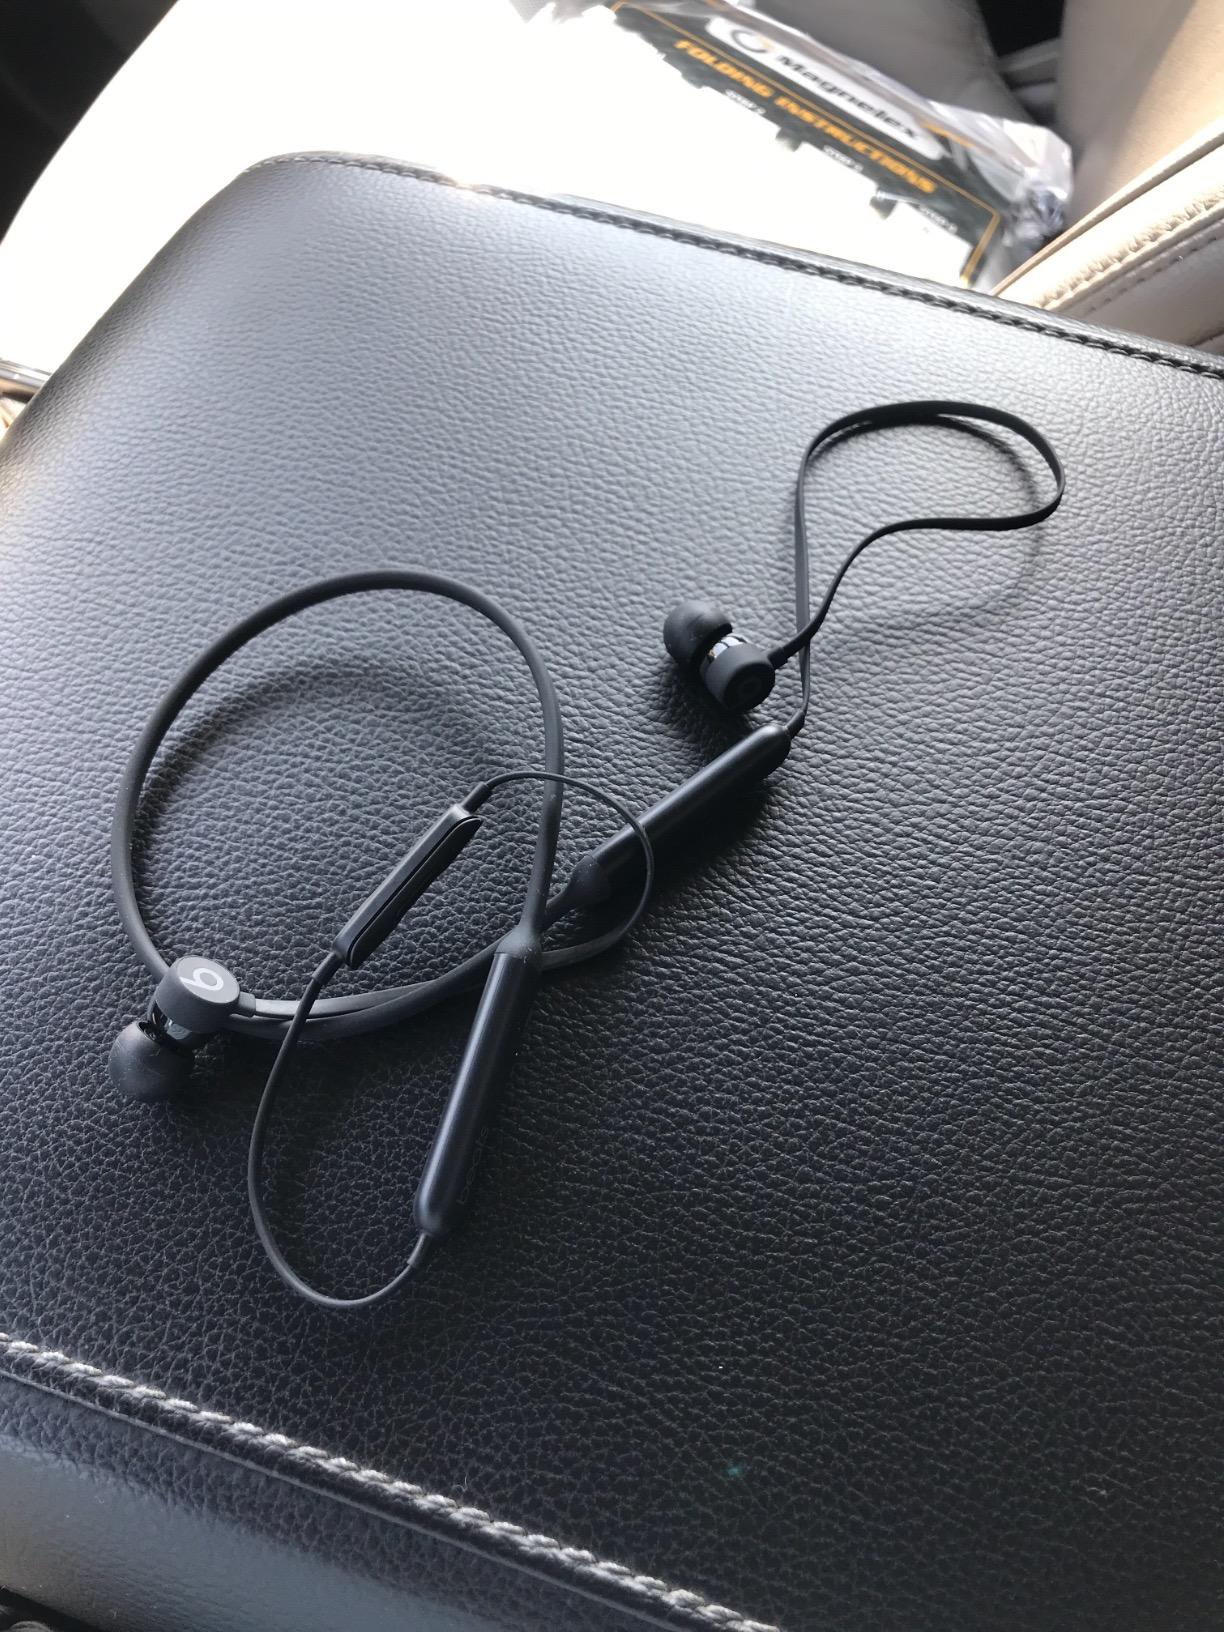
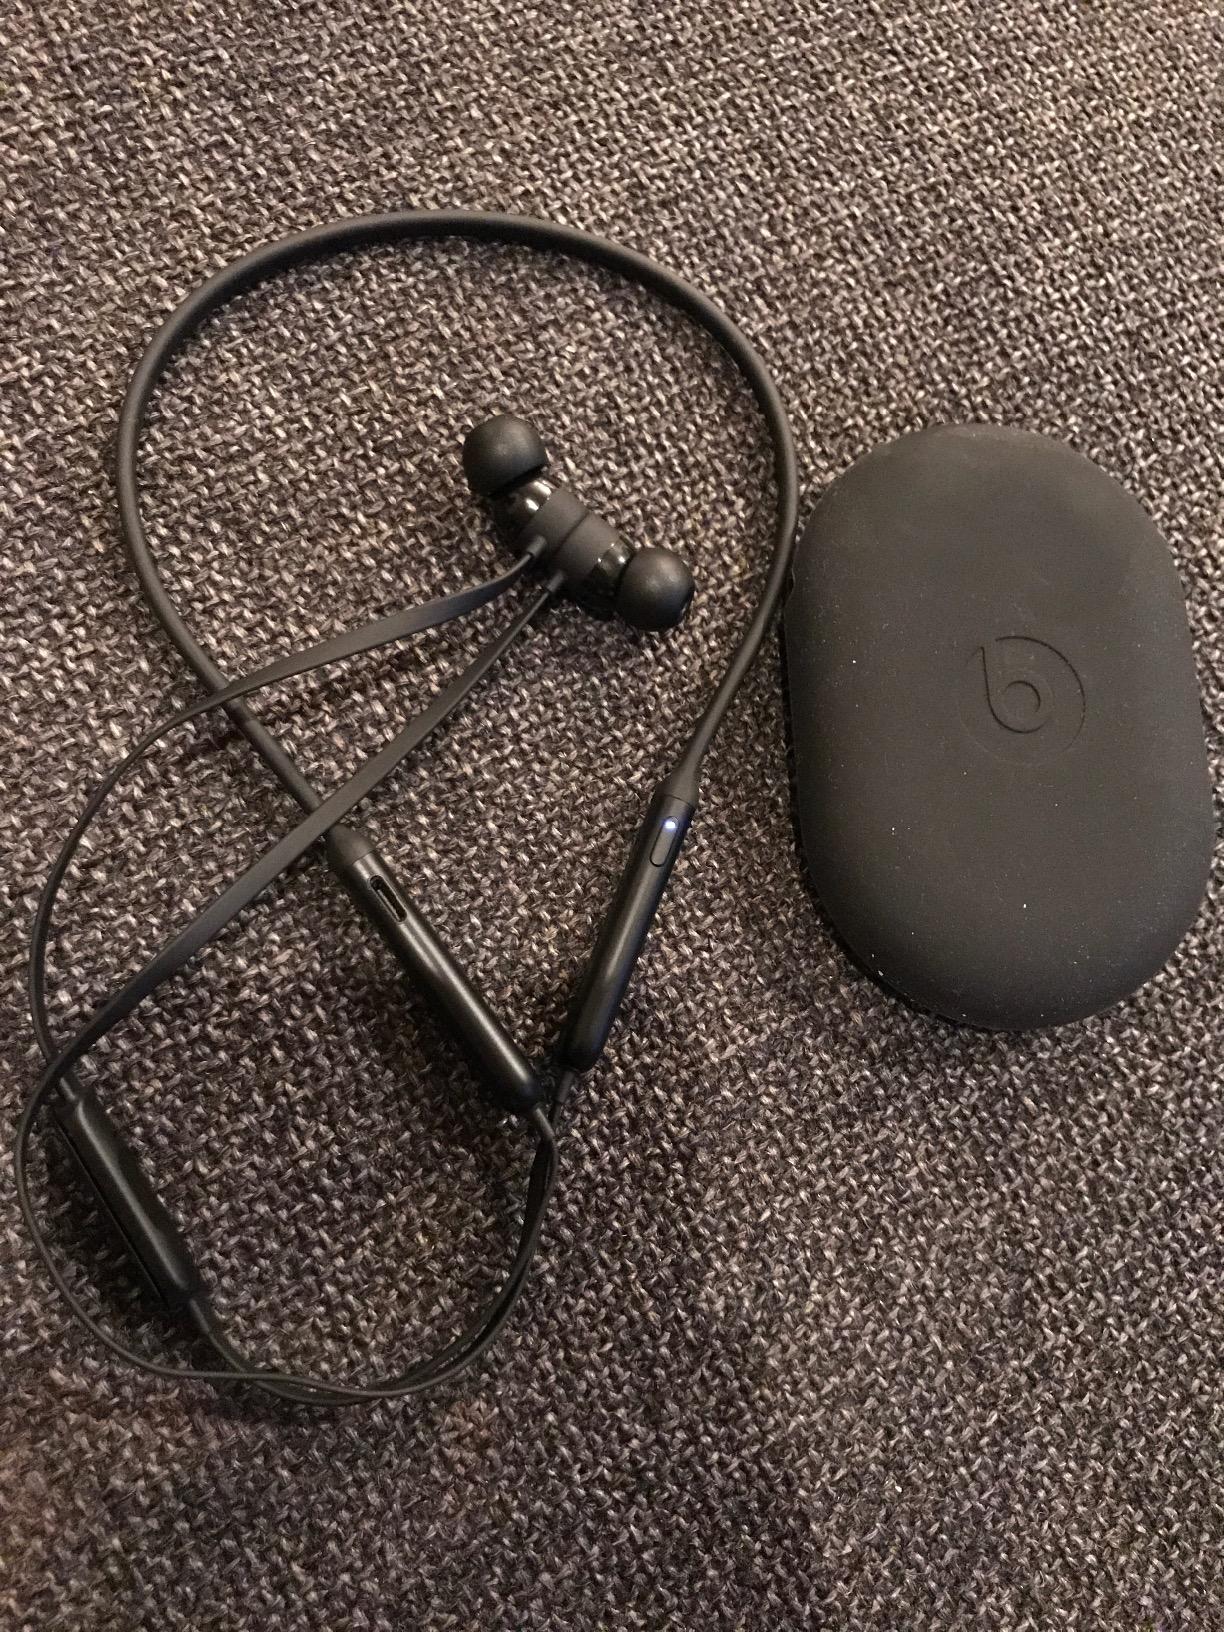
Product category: headphones
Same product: yes